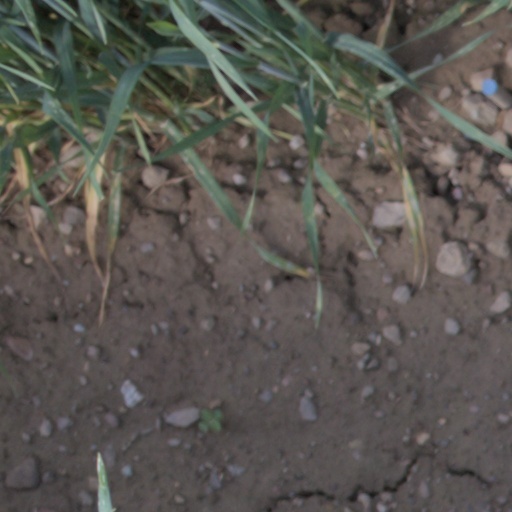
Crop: wheat